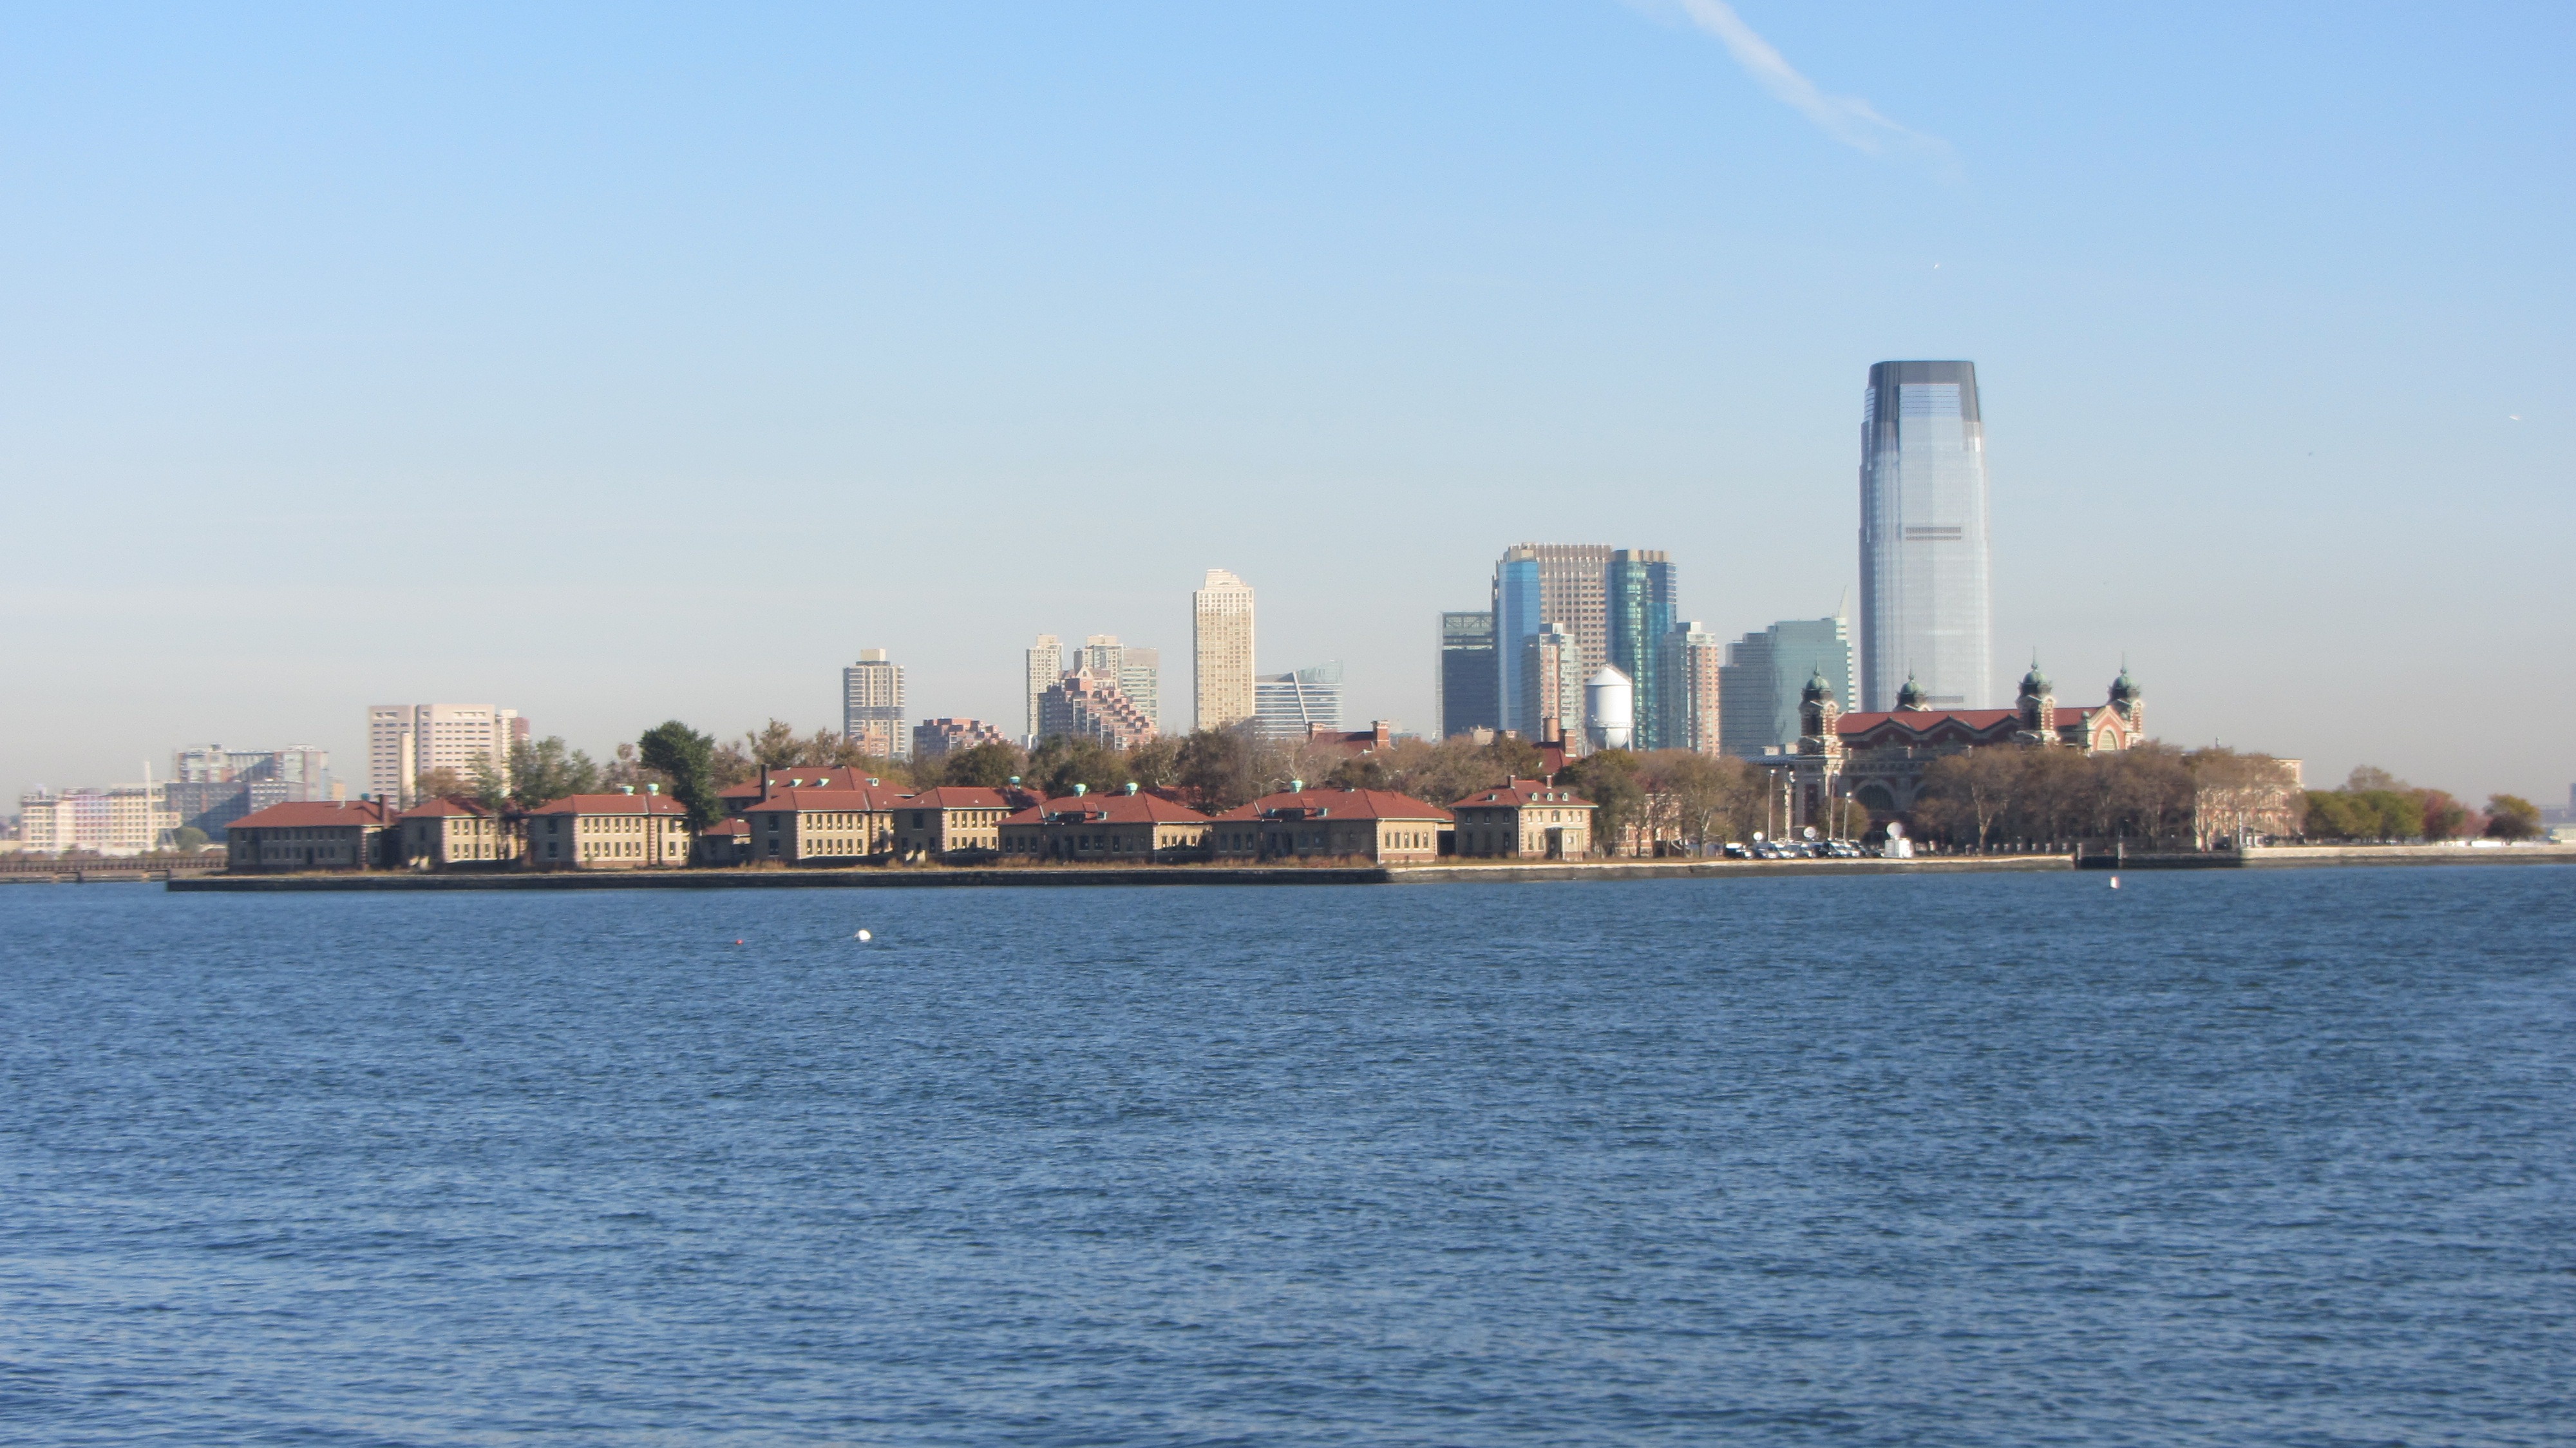
sea, coast, horizon, skyline, city, skyscraper, new york, manhattan, new york city, cityscape, panorama, downtown, vehicle, nyc, usa, bay, harbor, port, united states, ferry, ny, big apple, geographical feature, human settlement